Sha'ar Binyamin Industrial Zone

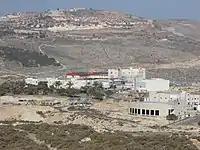

Sha'ar Binyamin is an Israeli light industrial park in the occupied West Bank, built in 1998 over land expropriated from the Palestinian villages of Jaba' and Mukhmas. It is located the Mateh Binyamin Regional Council, Israeli-occupied West Bank, located 2km north of Geva Binyamin on Route 60 and about 5 minutes drive from Pisgat Ze'ev in Jerusalem. The park covers an area of 606 dunams (150 acres).